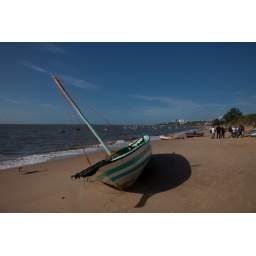
A green and white boat on the sand. Miramar beach in Maputo. Maputo, Mozambique, 04/02/2011.